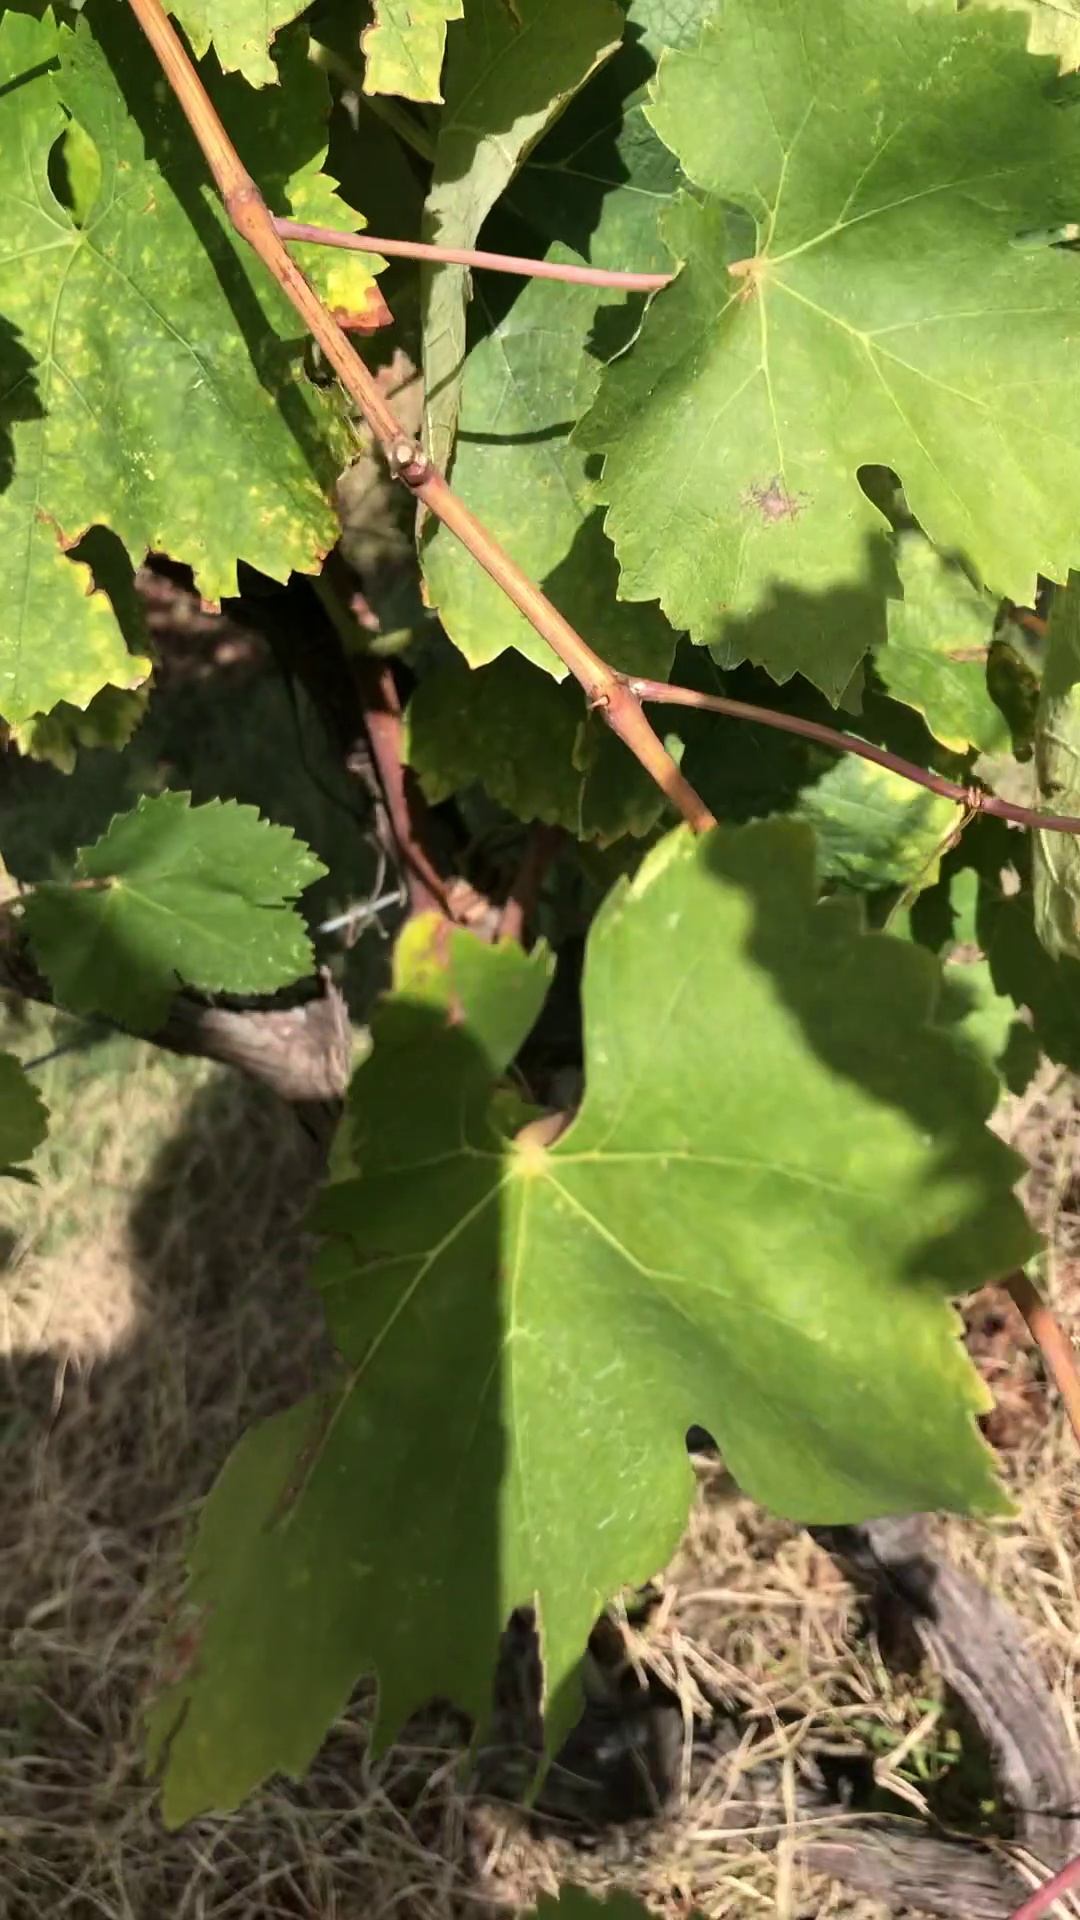
Label: healthy